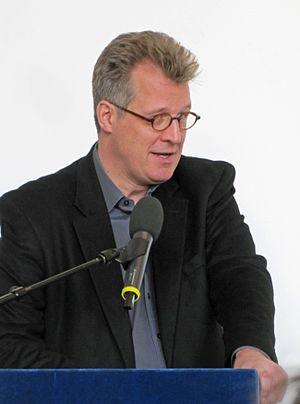
Philipp Blom, né à Hambourg en 1970, est un journaliste, traducteur, romancier et historien allemand. Il a fait ses études à Vienne et à Oxford, avant de vivre à Paris, de 2001 à 2007, puis à Vienne. Il écrit régulièrement dans le Times Literary Supplement et le Daily Telegraph, et fournit des nécrologies à The Independent.